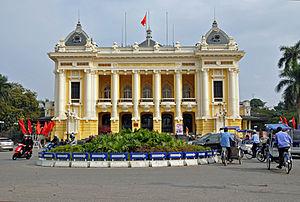
Le Grand Opéra de Hanoï est un bâtiment du centre de Hanoï, capitale du Viêt Nam. C'est l'un des monuments emblématiques de la ville.